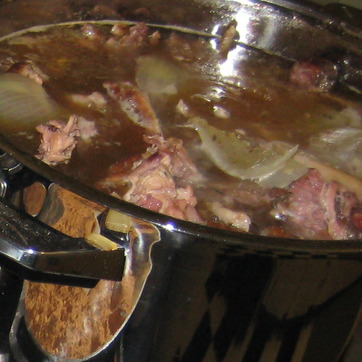
Material: food